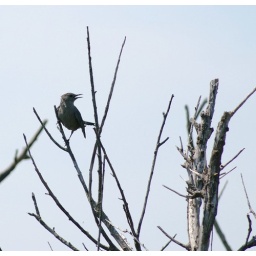
bird in tree at pea island refuge